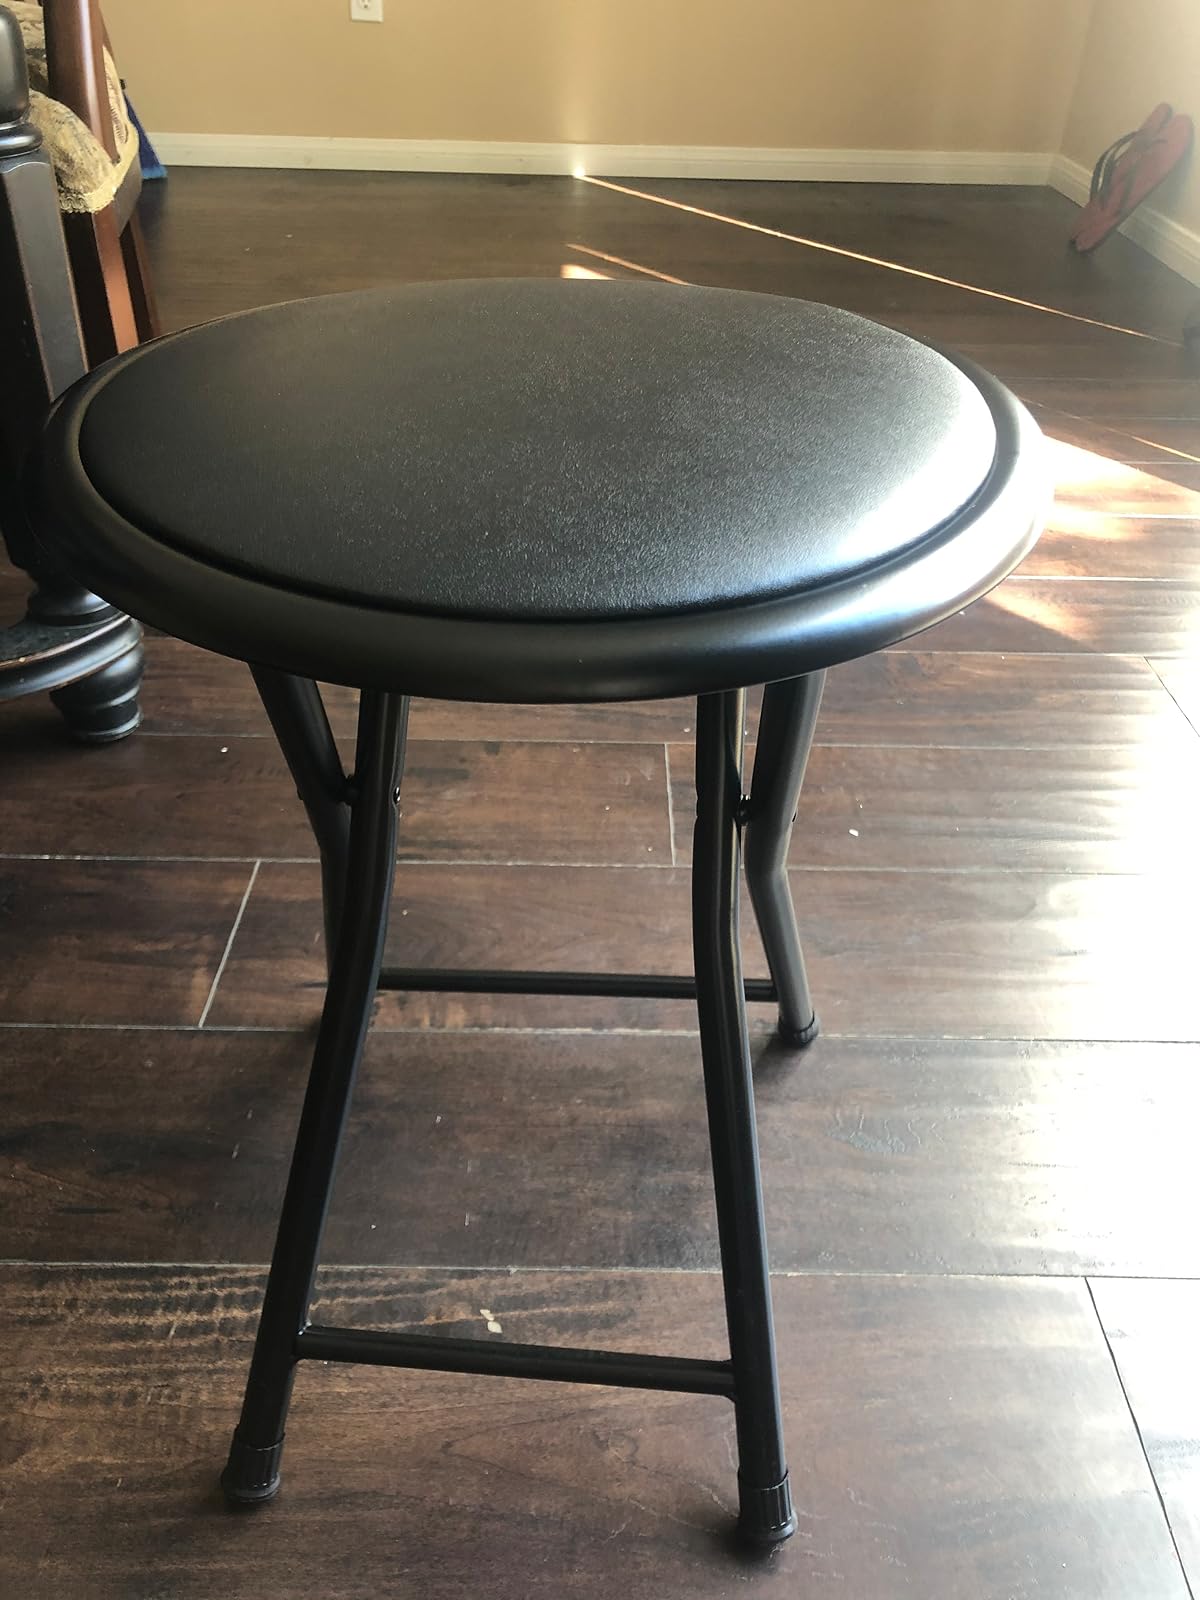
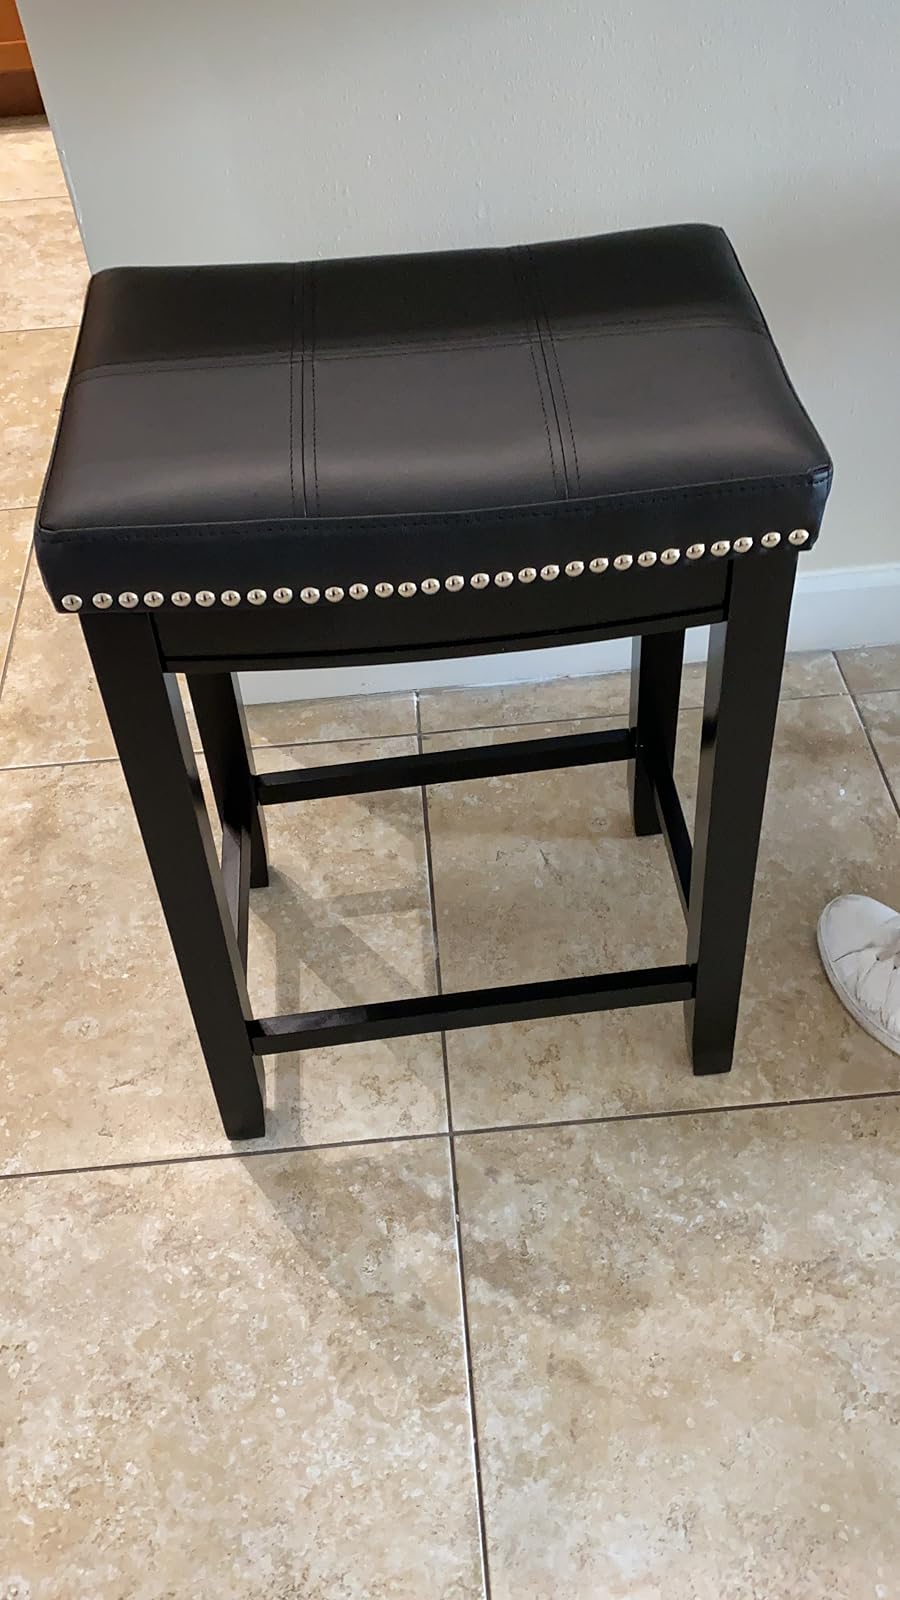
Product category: stool
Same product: no